1921 Detroit Tigers season

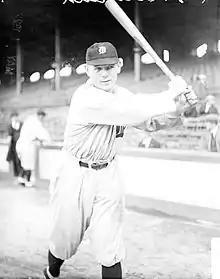
1921 AL batting champ Harry Heilmann

Catcher Johnny Bassler had a career on-base percentage of .416 in nine major league seasons, the second highest all time among major league catchers. He was considered the best catcher in baseball from 1921 to 1925, finishing in the top seven in the American League MVP voting three straight years: 6th in 1922, 7th in 1923, and 5th in 1924. Bassler was an outstanding offensive and defensive player. Baseball historian Bill James wrote that, "if his major league career wasn't so short he would rank among the top 20 catchers of all time." Because of the brevity of his major league career, James ranked Bassler as the 47th best catcher of all time. Bassler was a career .304 hitter who walked 437 times, while striking out only 81 times. That is a ratio of 5.4 walks per strikeout – one of the highest in major league history. His 1925 total of 57.3 at bats per strikeout is one of the highest in American League history.